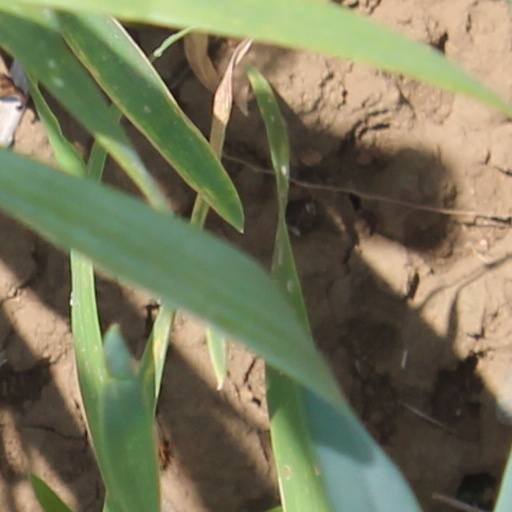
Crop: wheat